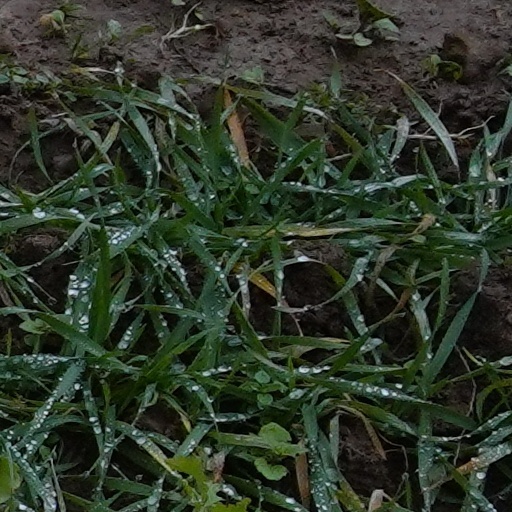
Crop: wheat